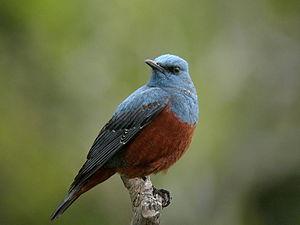
Catalogue d'oiseaux est une œuvre pour piano d'Olivier Messiaen constituée de treize pièces, composée entre octobre 1956 et septembre 1958 et dédiée aux oiseaux et à Yvonne Loriod.
Le Monticole merle-bleu ou Monticole bleu est une espèce de passereaux traditionnellement appelé Merle bleu.